Heidenheim station

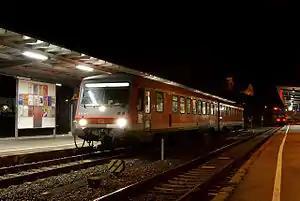
2006

Heidenheim station is a railway station in the municipality of Heidenheim an der Brenz, located in the Heidenheim district in Baden-Württemberg, Germany.